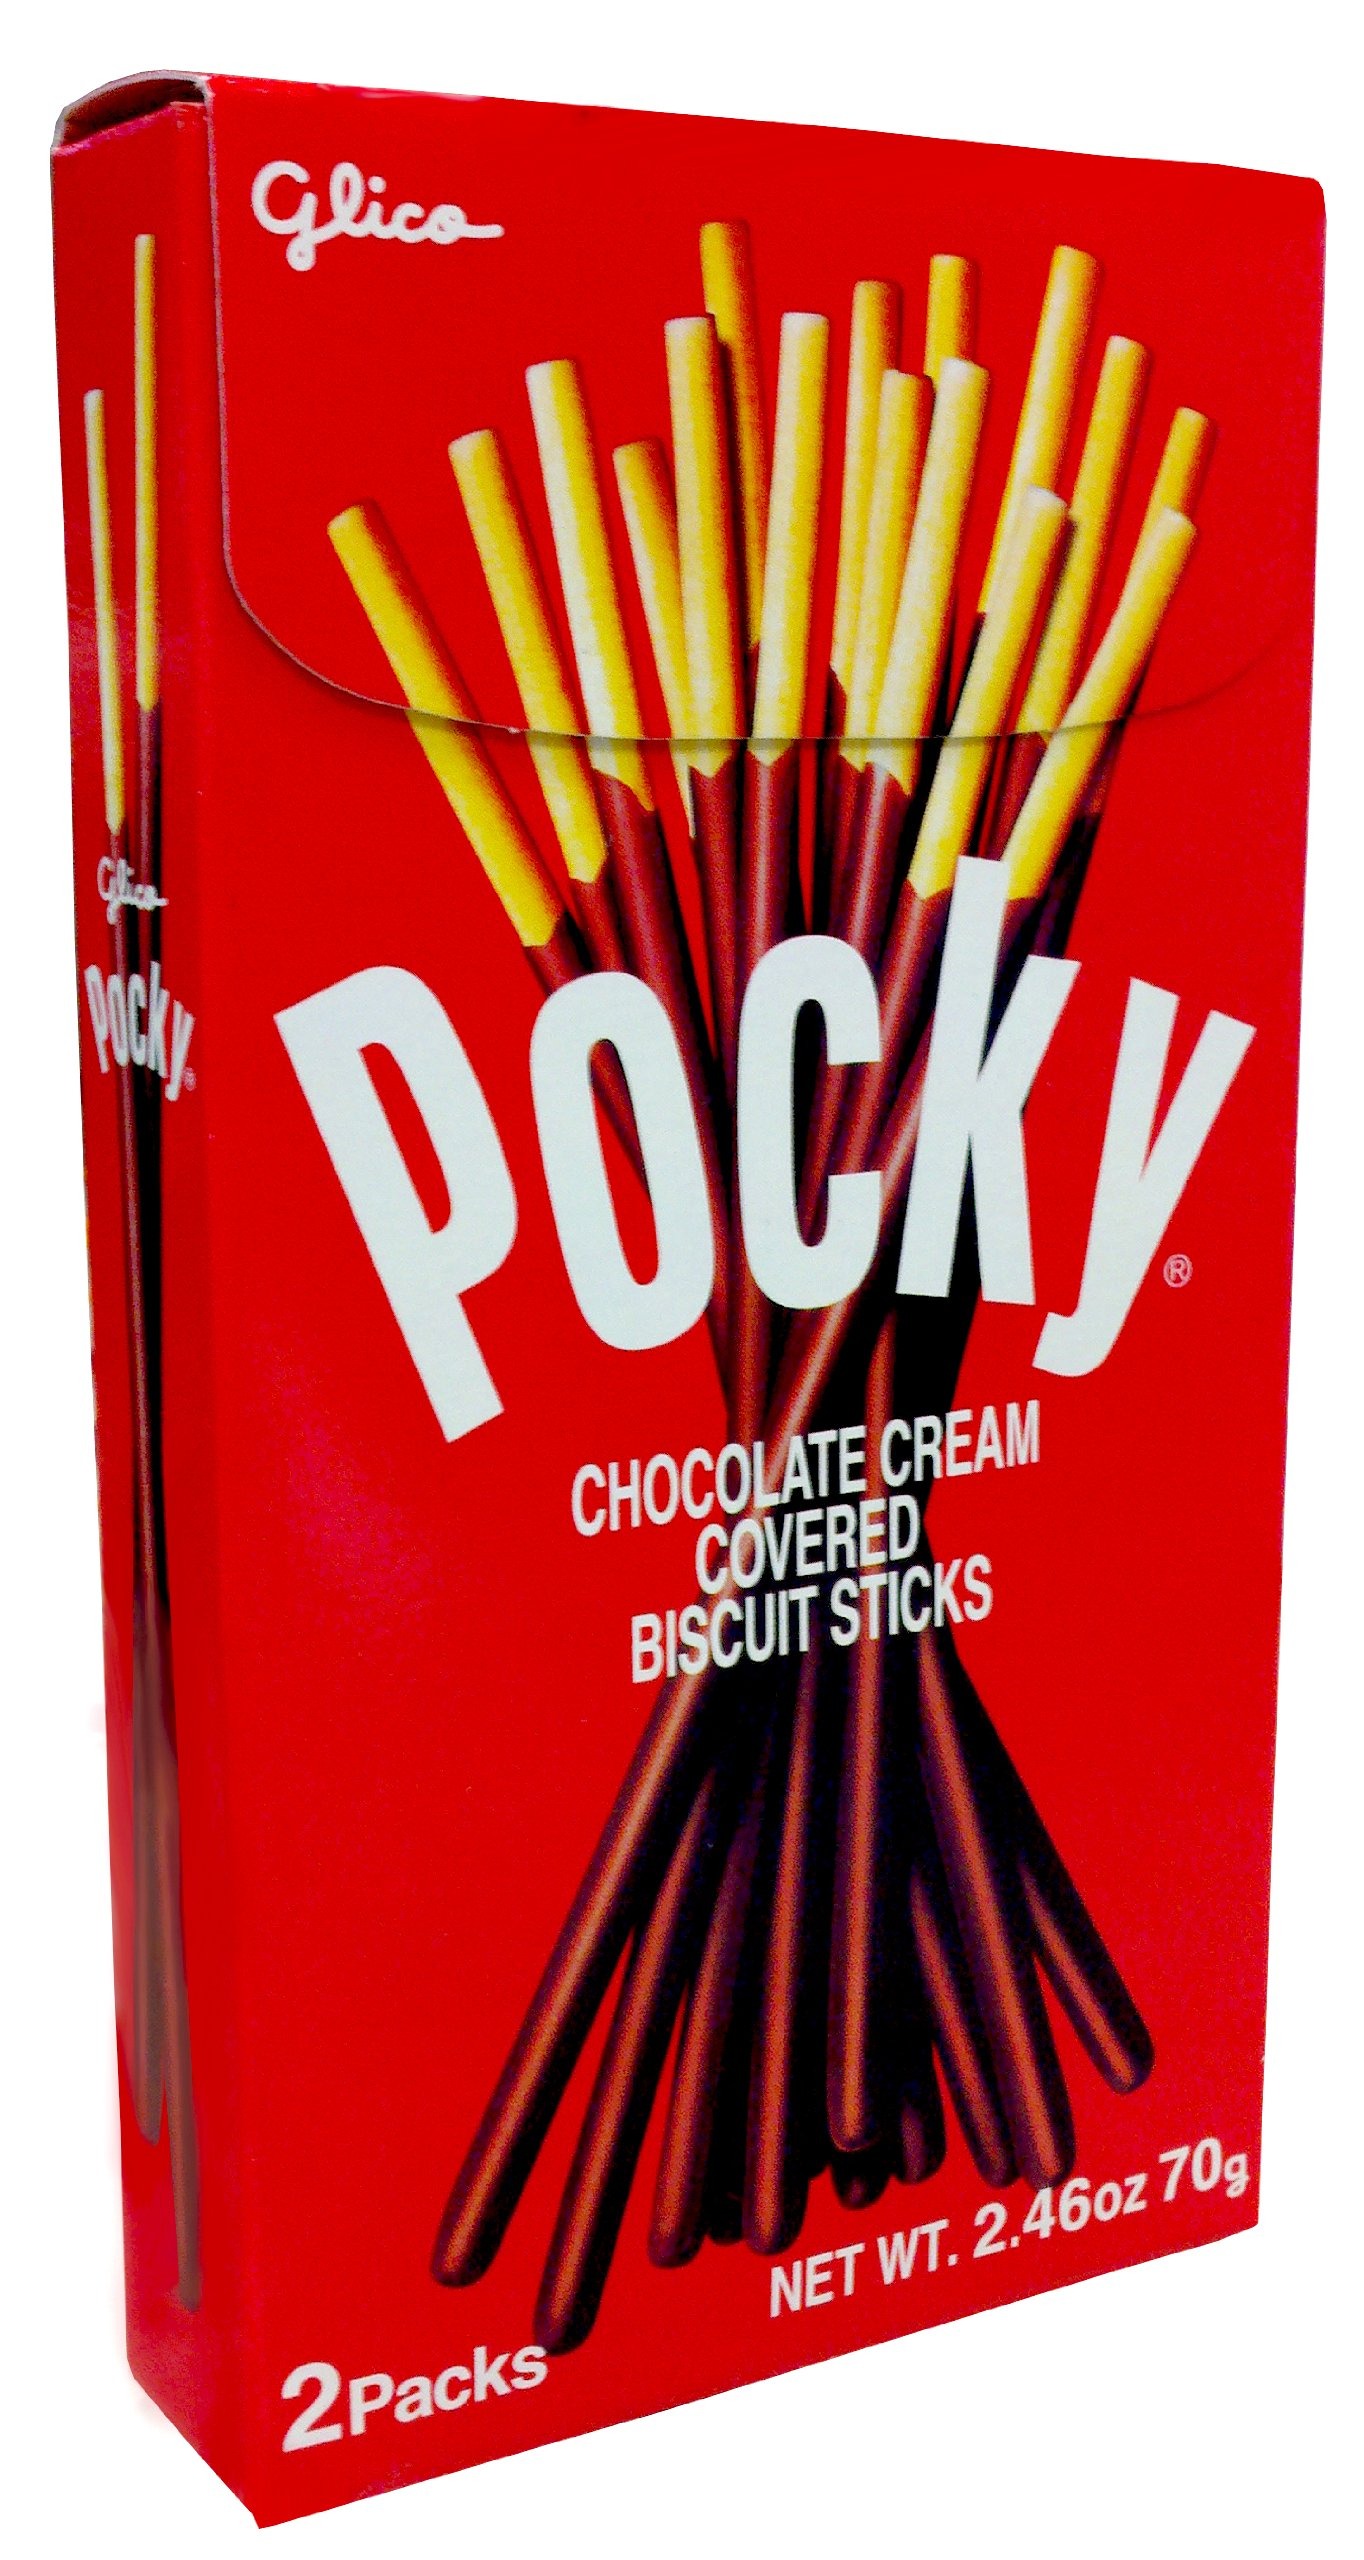
Item Name: Glico Large Pocky Chocolate, 2.46-Ounce (Pack of 10)
Bullet Point 1: 8-2.46 oz boxes
Bullet Point 2: A crunchy sweet biscuit stick covered with a melty and delightful chocolate coating
Bullet Point 3: Japan
Value: 24.6
Unit: Ounce

Price: 3.29